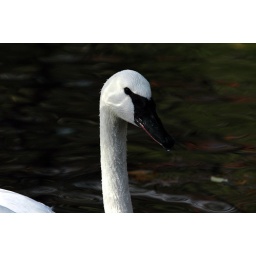
A portrait of a large white swan swimming in dark water.